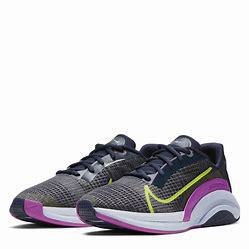
Brand: Nike
Model: Zoomx Superrep Surge